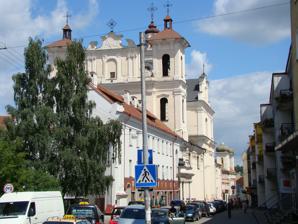
Building: Dominican Church of the Holy Spirit
Country: Lithuania
Year built: 1688
Not to be confused with the Orthodox Church of the Holy Spirit, Vilnius . View of the Church of the Holy Spirit from the Dominikonų street Interior of the Church Dominican Church of the Holy Spirit , Vilnius (Dominikonų St. 8) is a church in Vilnius , Lithuania , a monument of high and late Baroque . Crowned with a cupola, it stands out in the panorama of the old town and can be seen from surrounding streets. History It is thought that a small (probably wooden) church stood here already in Gediminas ' times. In ca. 1408 Vytautas built the gothic church of the Holy Spirit that was later expanded. In 1501 King Alexander Jagiellon gave it to the Dominican Monastery, the oldest in Lithuania. The whole complex was destroyed by fire in 1610, rebuil in the baroque style , but burned down again in 1655. In  1679-88 it was expanded and reconstructed. The walls of the church survived from that period; the interior décor was created in 1749-70, the cupola was reconstructed in 1752-60. In 1844 tsarist authorities closed the monastery down and the church became parochial. After World War II the church became the main church of the Vilnius Polish community . Neighboring monastery was converted into a prison by the tsarist authorities in 1807. It was a place for imprisonment for many Polish and Lithuanian patriots - the Philarets , participants in the 1831 and 1863 uprisings. Today monastery building remain largely devastated. Architecture Church organ Authentic Coat of arms of the Polish–Lithuanian Commonwealth The church stands sideways to the street and does not have a clearly designed main façade. Its height with the cupola is 51 m. The bottom part of the façade (with small twin towers) is covered over by monastery buildings. The exterior has features of high and late Baroque. Noted for playful rococo ornamentation, the interior of the church is one of the most valuable in Lithuania. It is heralded by the cartouches of the portal with coats of arms and fresco settings in the monastery-like corridor leading to the church. There are 16 altars in the church. The altars and the pulpit are lavishly decorated with round and relief sculptures and ornamentation. The church also has many Baroque frescoes; a multi-figural composition "Apotheosis of the Holy Spirit" (neo-Baroque, 19th century) in the cupola. 45 paintings in the church (an image of St. Barbara with a 17th- or 18th-century setting, a rococo " St. Catherine of Siena " by Szymon Czechowicz , a portrait of Alexander Jagiellon by an unknown artist of the second half of the 18th century) are considered monuments of art. Dungeons An entry under the altar leads to the large vaults , which are labyrinthine , with many rooms and crypts. The dungeons house remains of hundreds of Vilnius residents, some of them naturally mummified , and are surrounded by urban legends . While the existence of the dungeons was known, the first efforts to explore and organize the abandoned dungeons were carried out by students of Vilnius University in the 1930s. The students, however, did not observe proper archaeological procedures and did a lot of damage. Their practices included sorting the bones, such as putting all skulls on shelves and removing grave goods . Since then, the remains were moved many times leaving them in a haphazard and disorganized state. Urban legends claim that these remains are of French soldiers from the 1812 French invasion of Russia or of victims of the Inquisition or plague . More romantic are claims that these dungeons were once part of a larger tunnel network that allowed legendary lovers Barbara Radziwiłł and Sigismund II Augustus to meet in secret. In 2011, anthropologists from Vilnius University, led by Rimantas Jankauskas [ lt ] , began a study of the mummified bodies. They estimated that the vaults hold remains of about 600 people including many women and children from the mid-18th century to the early 19th century. The team selected the best preserved mummies and performed their tomography . The results show that several people were overweight and had bunions , which led to the conclusion that these were wealthier people. References